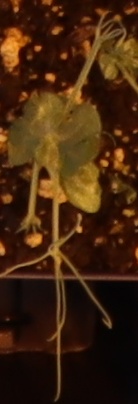
Label: Field Pea